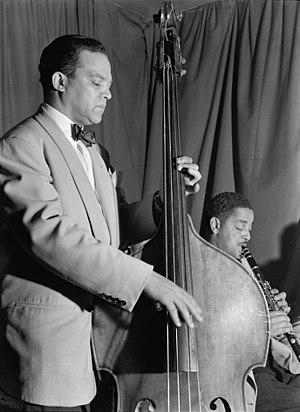
John Kirby est un tubiste, contrebassiste et chef d'orchestre américain de jazz.
Buster Bailey est un clarinettiste et saxophoniste américain né à Memphis le 19 juillet 1902, mort à Brooklyn le 12 avril 1967.